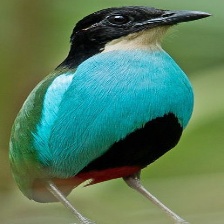
Species: AZURE BREASTED PITTA
Scientific name: PITTA STEERII